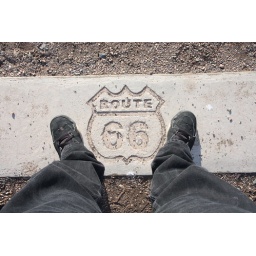
on the road 66 in petrified forest